2024 General Tire 100 at The Glen

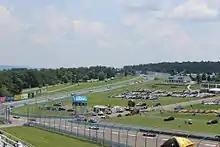
Watkins Glen International, the circuit where the race was held.

Watkins Glen International (nicknamed "The Glen") is an automobile race track located in Watkins Glen, New York at the southern tip of Seneca Lake. It was long known around the world as the home of the Formula One United States Grand Prix, which it hosted for twenty consecutive years (1961–1980), but the site has been home to road racing of nearly every class, including the World Sportscar Championship, Trans-Am, Can-Am, NASCAR Cup Series, the International Motor Sports Association and the IndyCar Series.